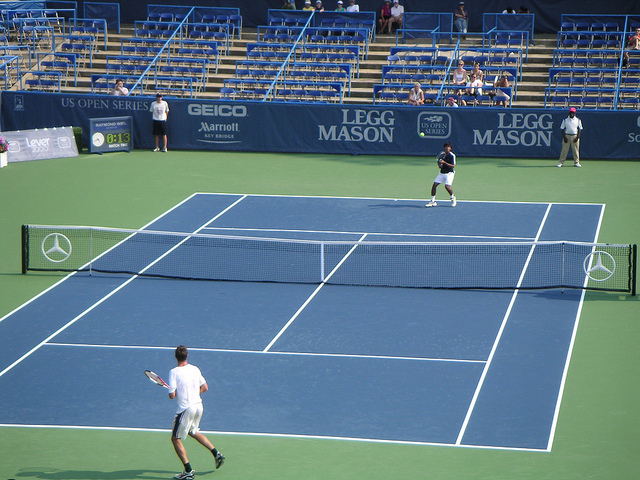
người đàn ông áo trắng đang cầm vợt tennis đứng ngoài sân